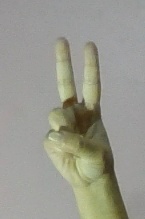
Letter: taa